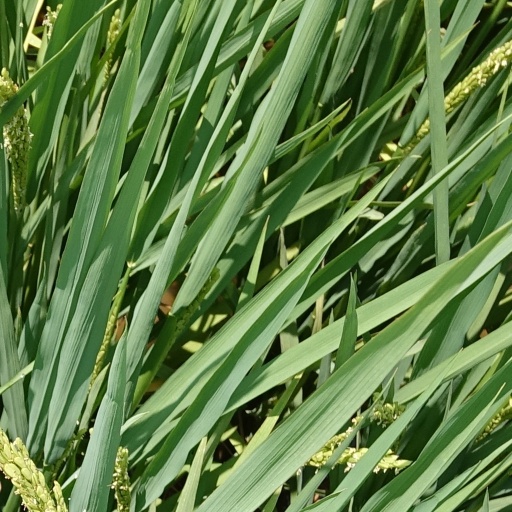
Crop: rice